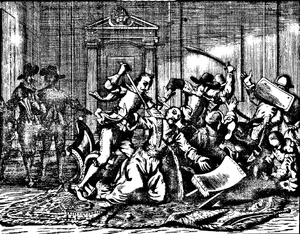
La campagne de Danture est une série d'affrontements entre les Portugais et le royaume de Kandy en 1594, lors de la guerre cinghalo-portugaise. Elle est considérée comme un tournant de la résistance indigène à l'expansion portugaise. Pour la première fois au Sri Lanka, une armée portugaise a été complètement anéantie, alors qu'elle était sur le point de conquérir la totalité de l'île. Forte de 20 000 hommes commandés par le gouverneur Pedro Lopes de Sousa, elle a envahi Kandy le 5 juillet 1594. Après trois mois, sévèrement diminuée par la guérilla et des désertions massives, ce qui restait de l'armée portugaise a été écrasé à Danture par les Kandyens du roi Vimaladharmasuriya Iᵉʳ. Cette victoire a fait du royaume de Kandy une puissance militaire majeure : il a réussi à rester indépendant jusqu'en 1815, malgré les attaques successives des colonisateurs portugais, néerlandais et britanniques.